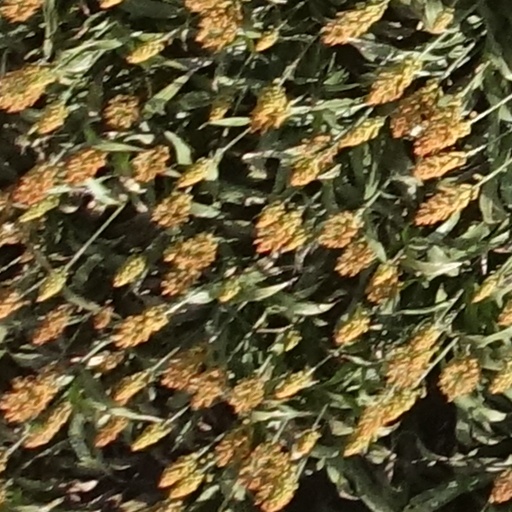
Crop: sorghum